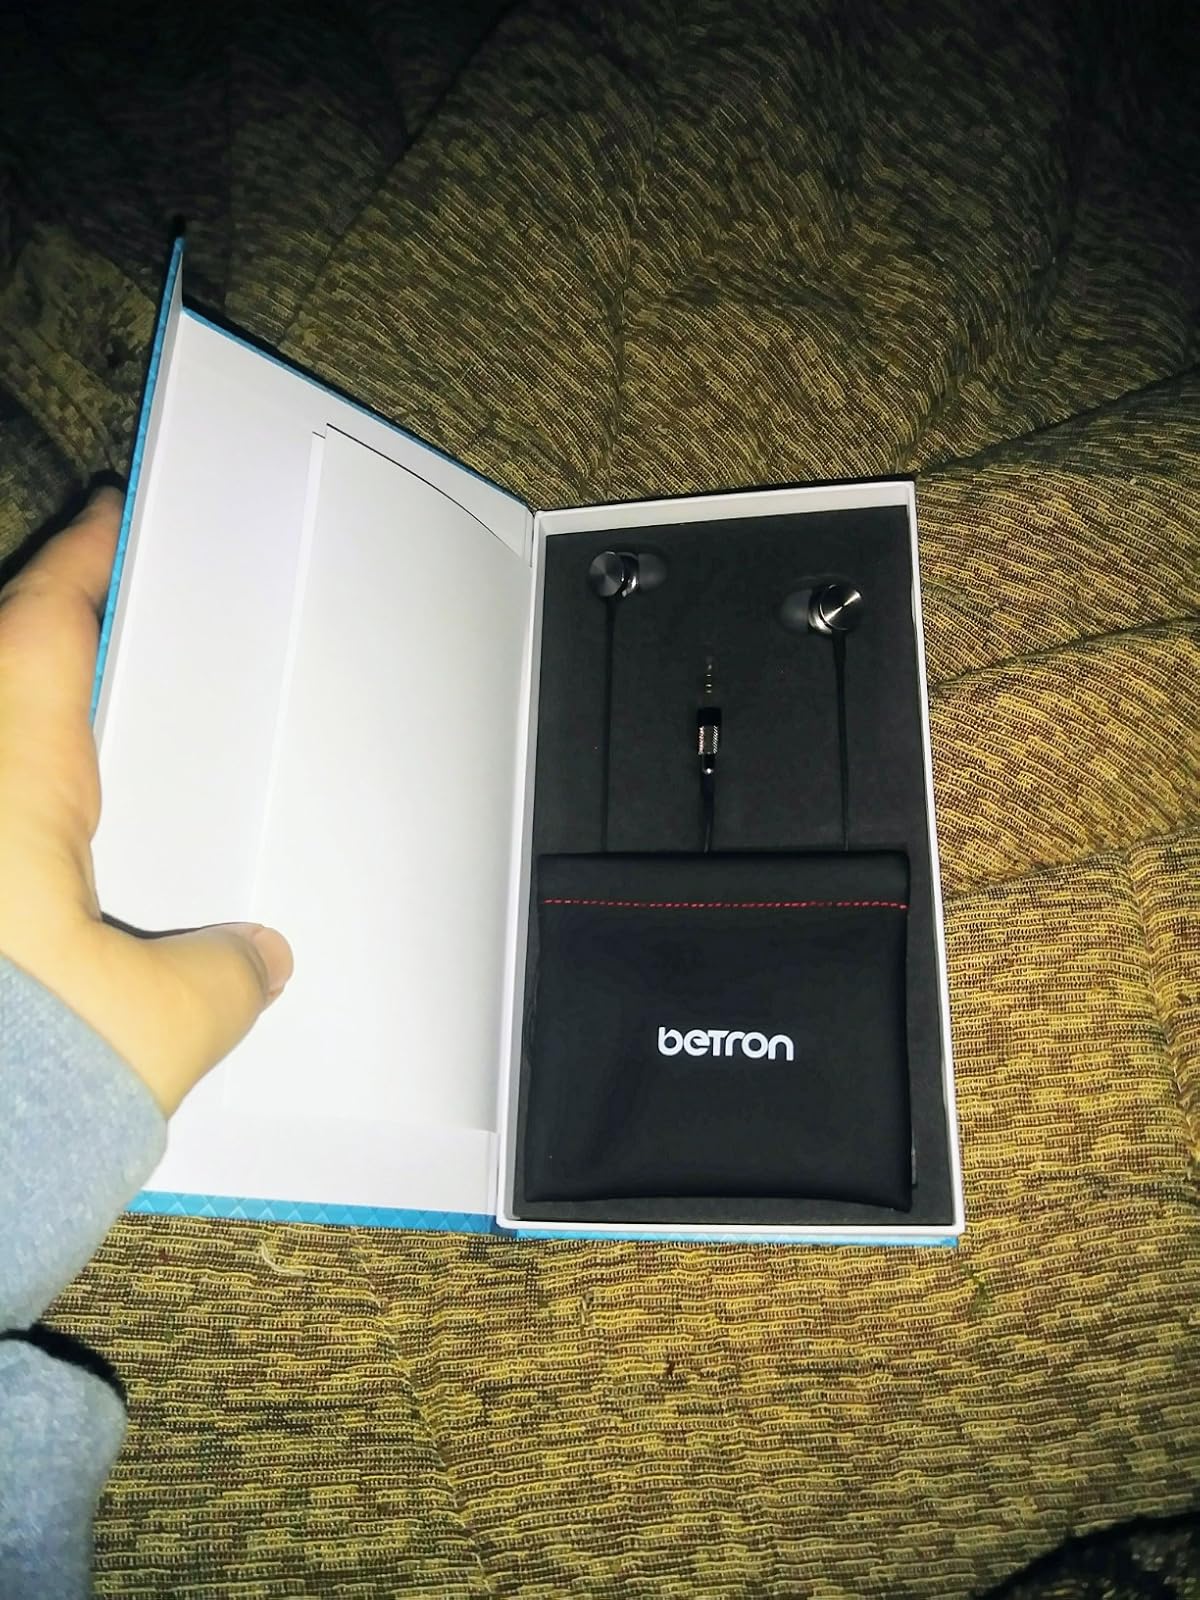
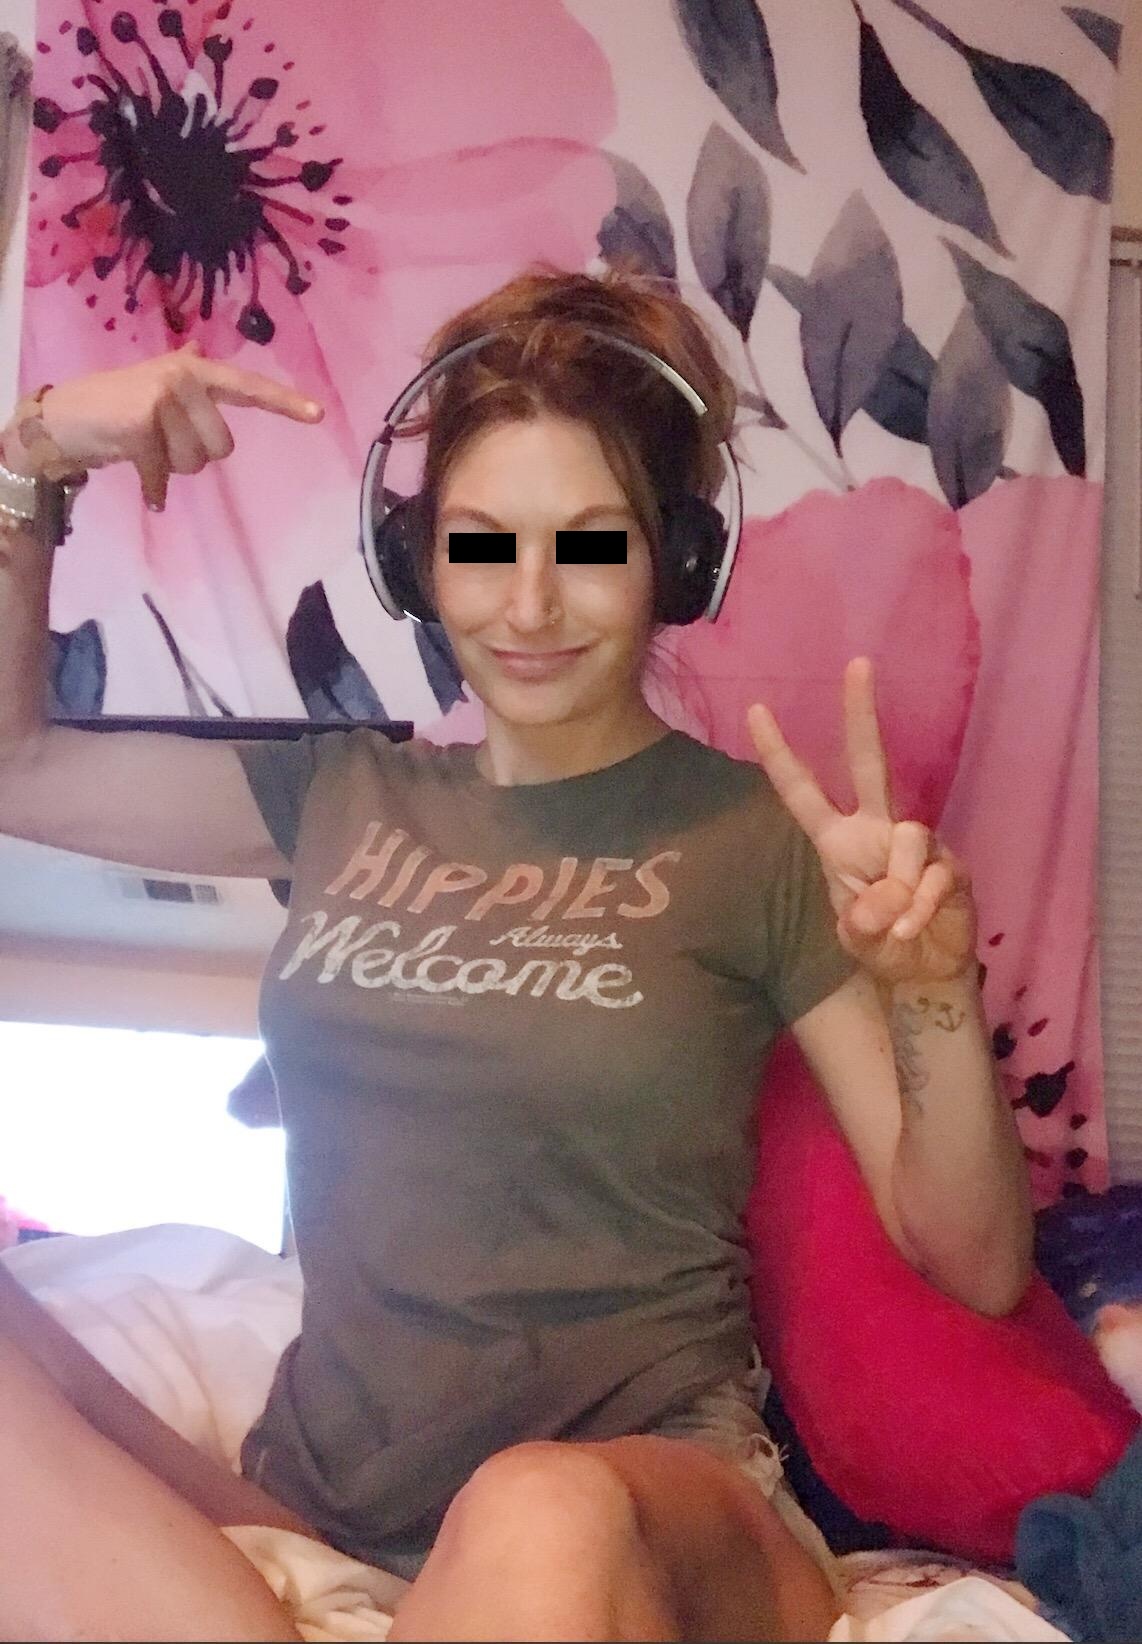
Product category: headphones
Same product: no